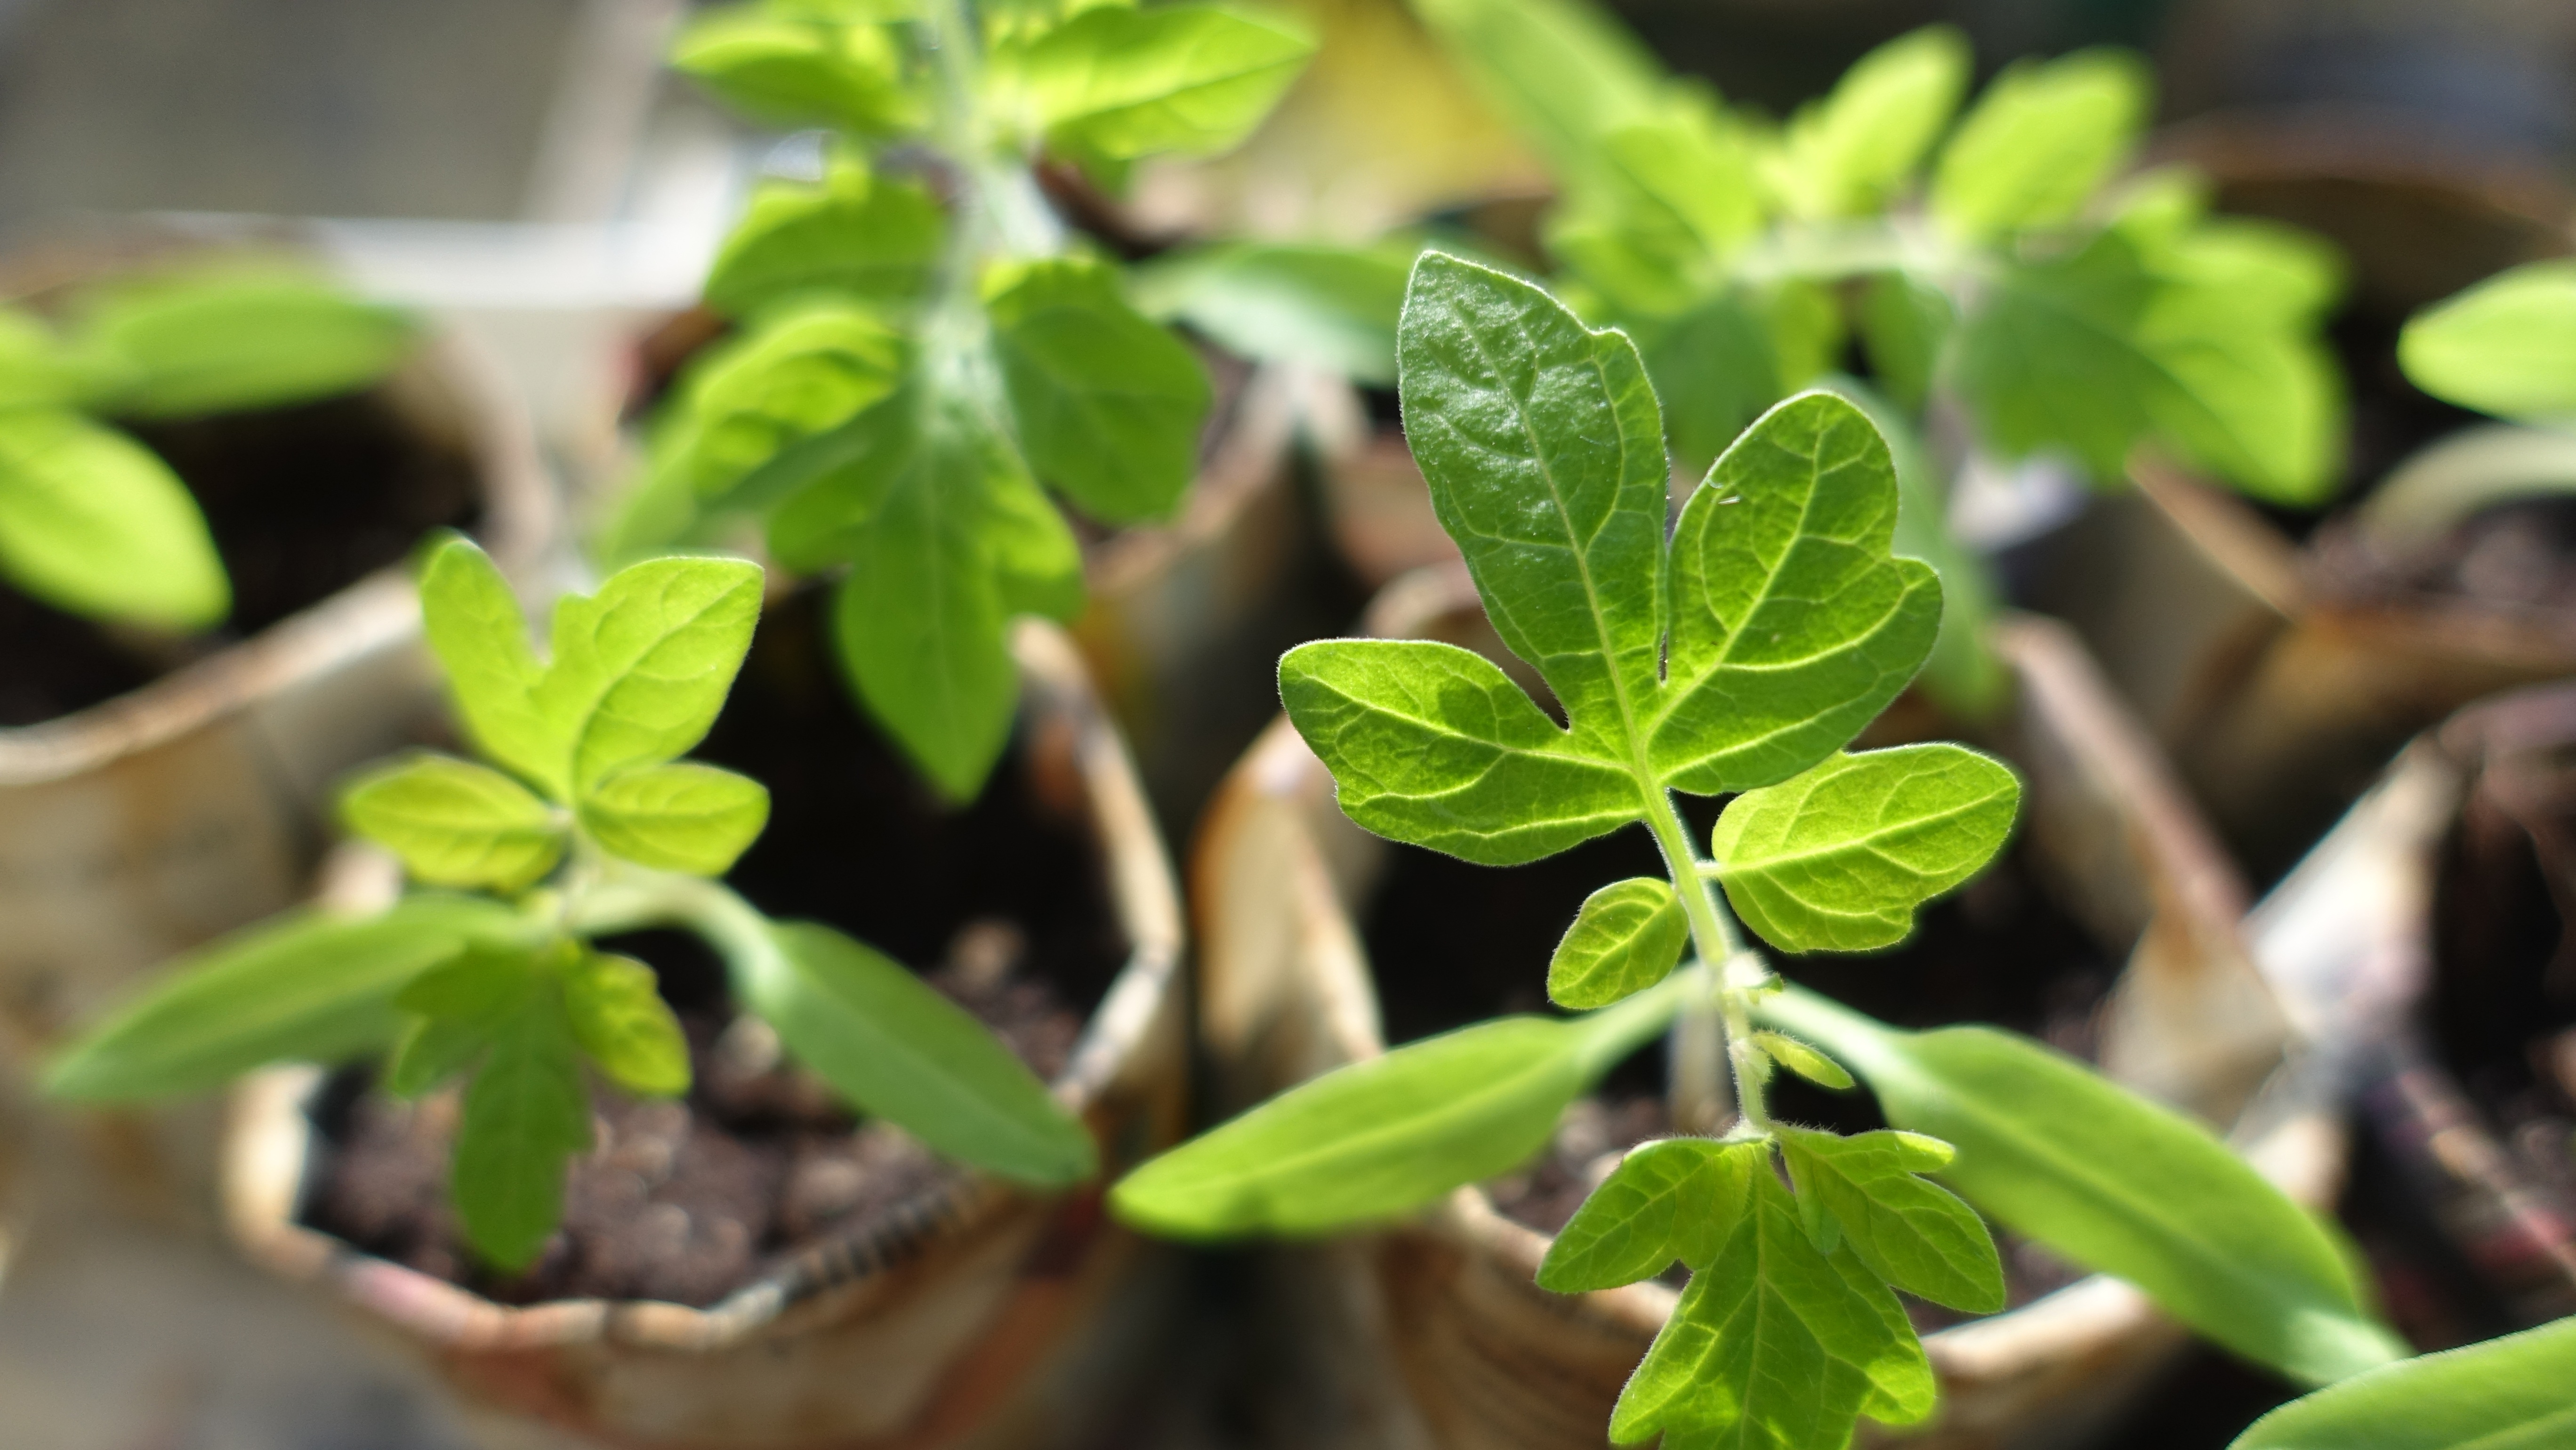
plant, leaf, flower, food, green, herb, produce, vegetable, botany, garden, flora, seedling, tomatoes, flowering plant, annual plant, land plant